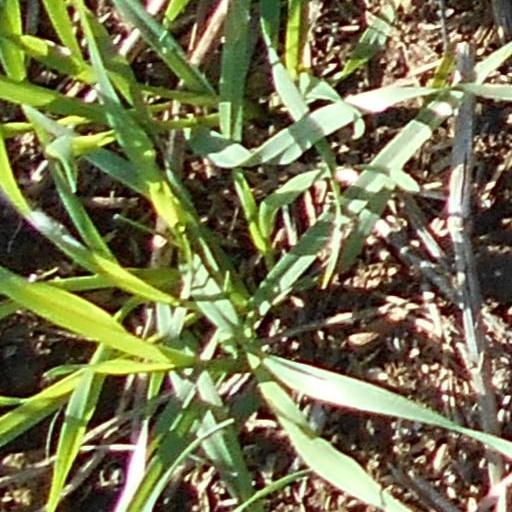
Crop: wheat